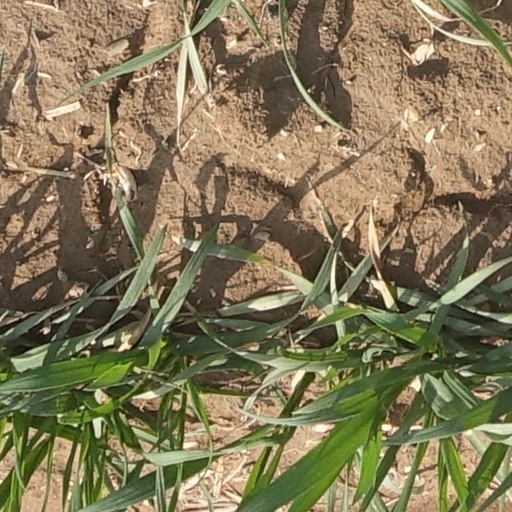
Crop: wheat